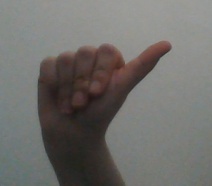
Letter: dhad